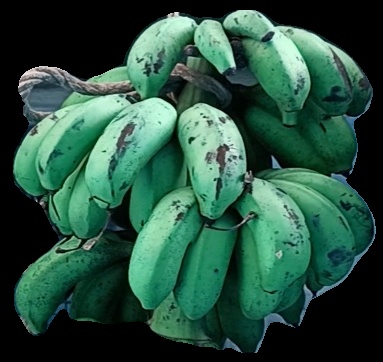
Variety: rasbale
Grade: grade2